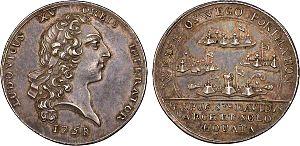
Jeton sur la prise de places fortes lors de la Guerre de Sept ans. Description revers
La guerre de Sept Ans, qui se déroule de 1756 à 1763, est un conflit majeur de l'histoire européenne, le premier qui puisse être qualifié de « guerre mondiale ». Elle concerne en effet les grandes puissances européennes de cette époque, regroupées en deux systèmes d'alliance, et a lieu sur des théâtres d'opérations situés sur plusieurs continents, notamment en Europe, en Amérique du Nord et en Inde.